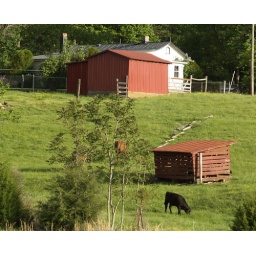
My old homeplace with woodshed and red hog shed in foreground; Madison county, Virginia